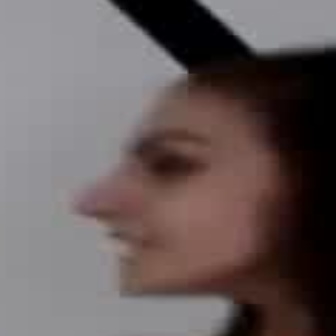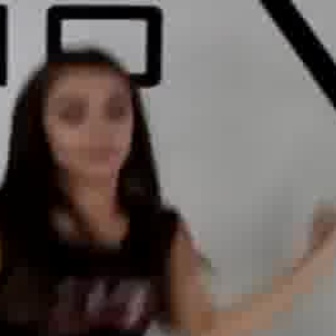
  Please identify the target specified by the bounding box [68,106,253,292] in the first image and locate it in the second image. Return the coordinates in [x_min,y_min,x_max,y_max] format.
Answer: [44,85,130,171]